BMW M54

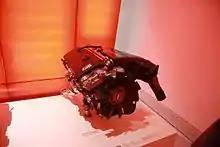
S54B32HP engine in BMW-Museum, Munich.

An upgraded version of the S54 engine was used in the E46 M3 CSL. This engine is designated S54B32HP and the changes include a revised intake made from carbon fiber, revised camshafts, a MAP sensor (instead of the MAF sensor used in the regular S54), a lightweight exhaust manifold with a straighter air path (which later became standard on the regular S54) and a straightened intake manifold.